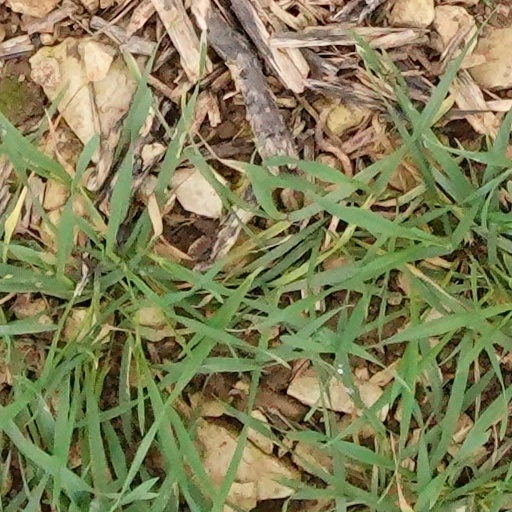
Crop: wheat